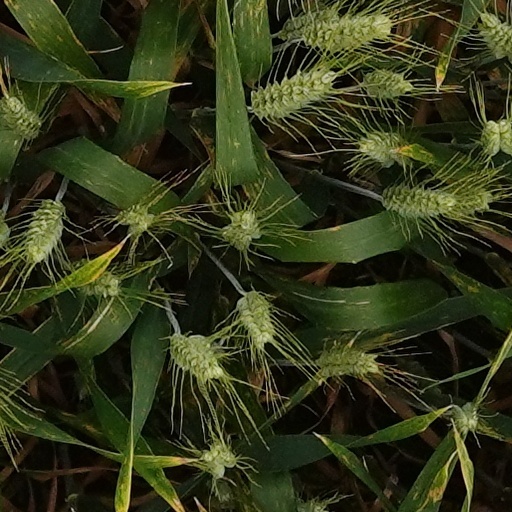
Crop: wheat